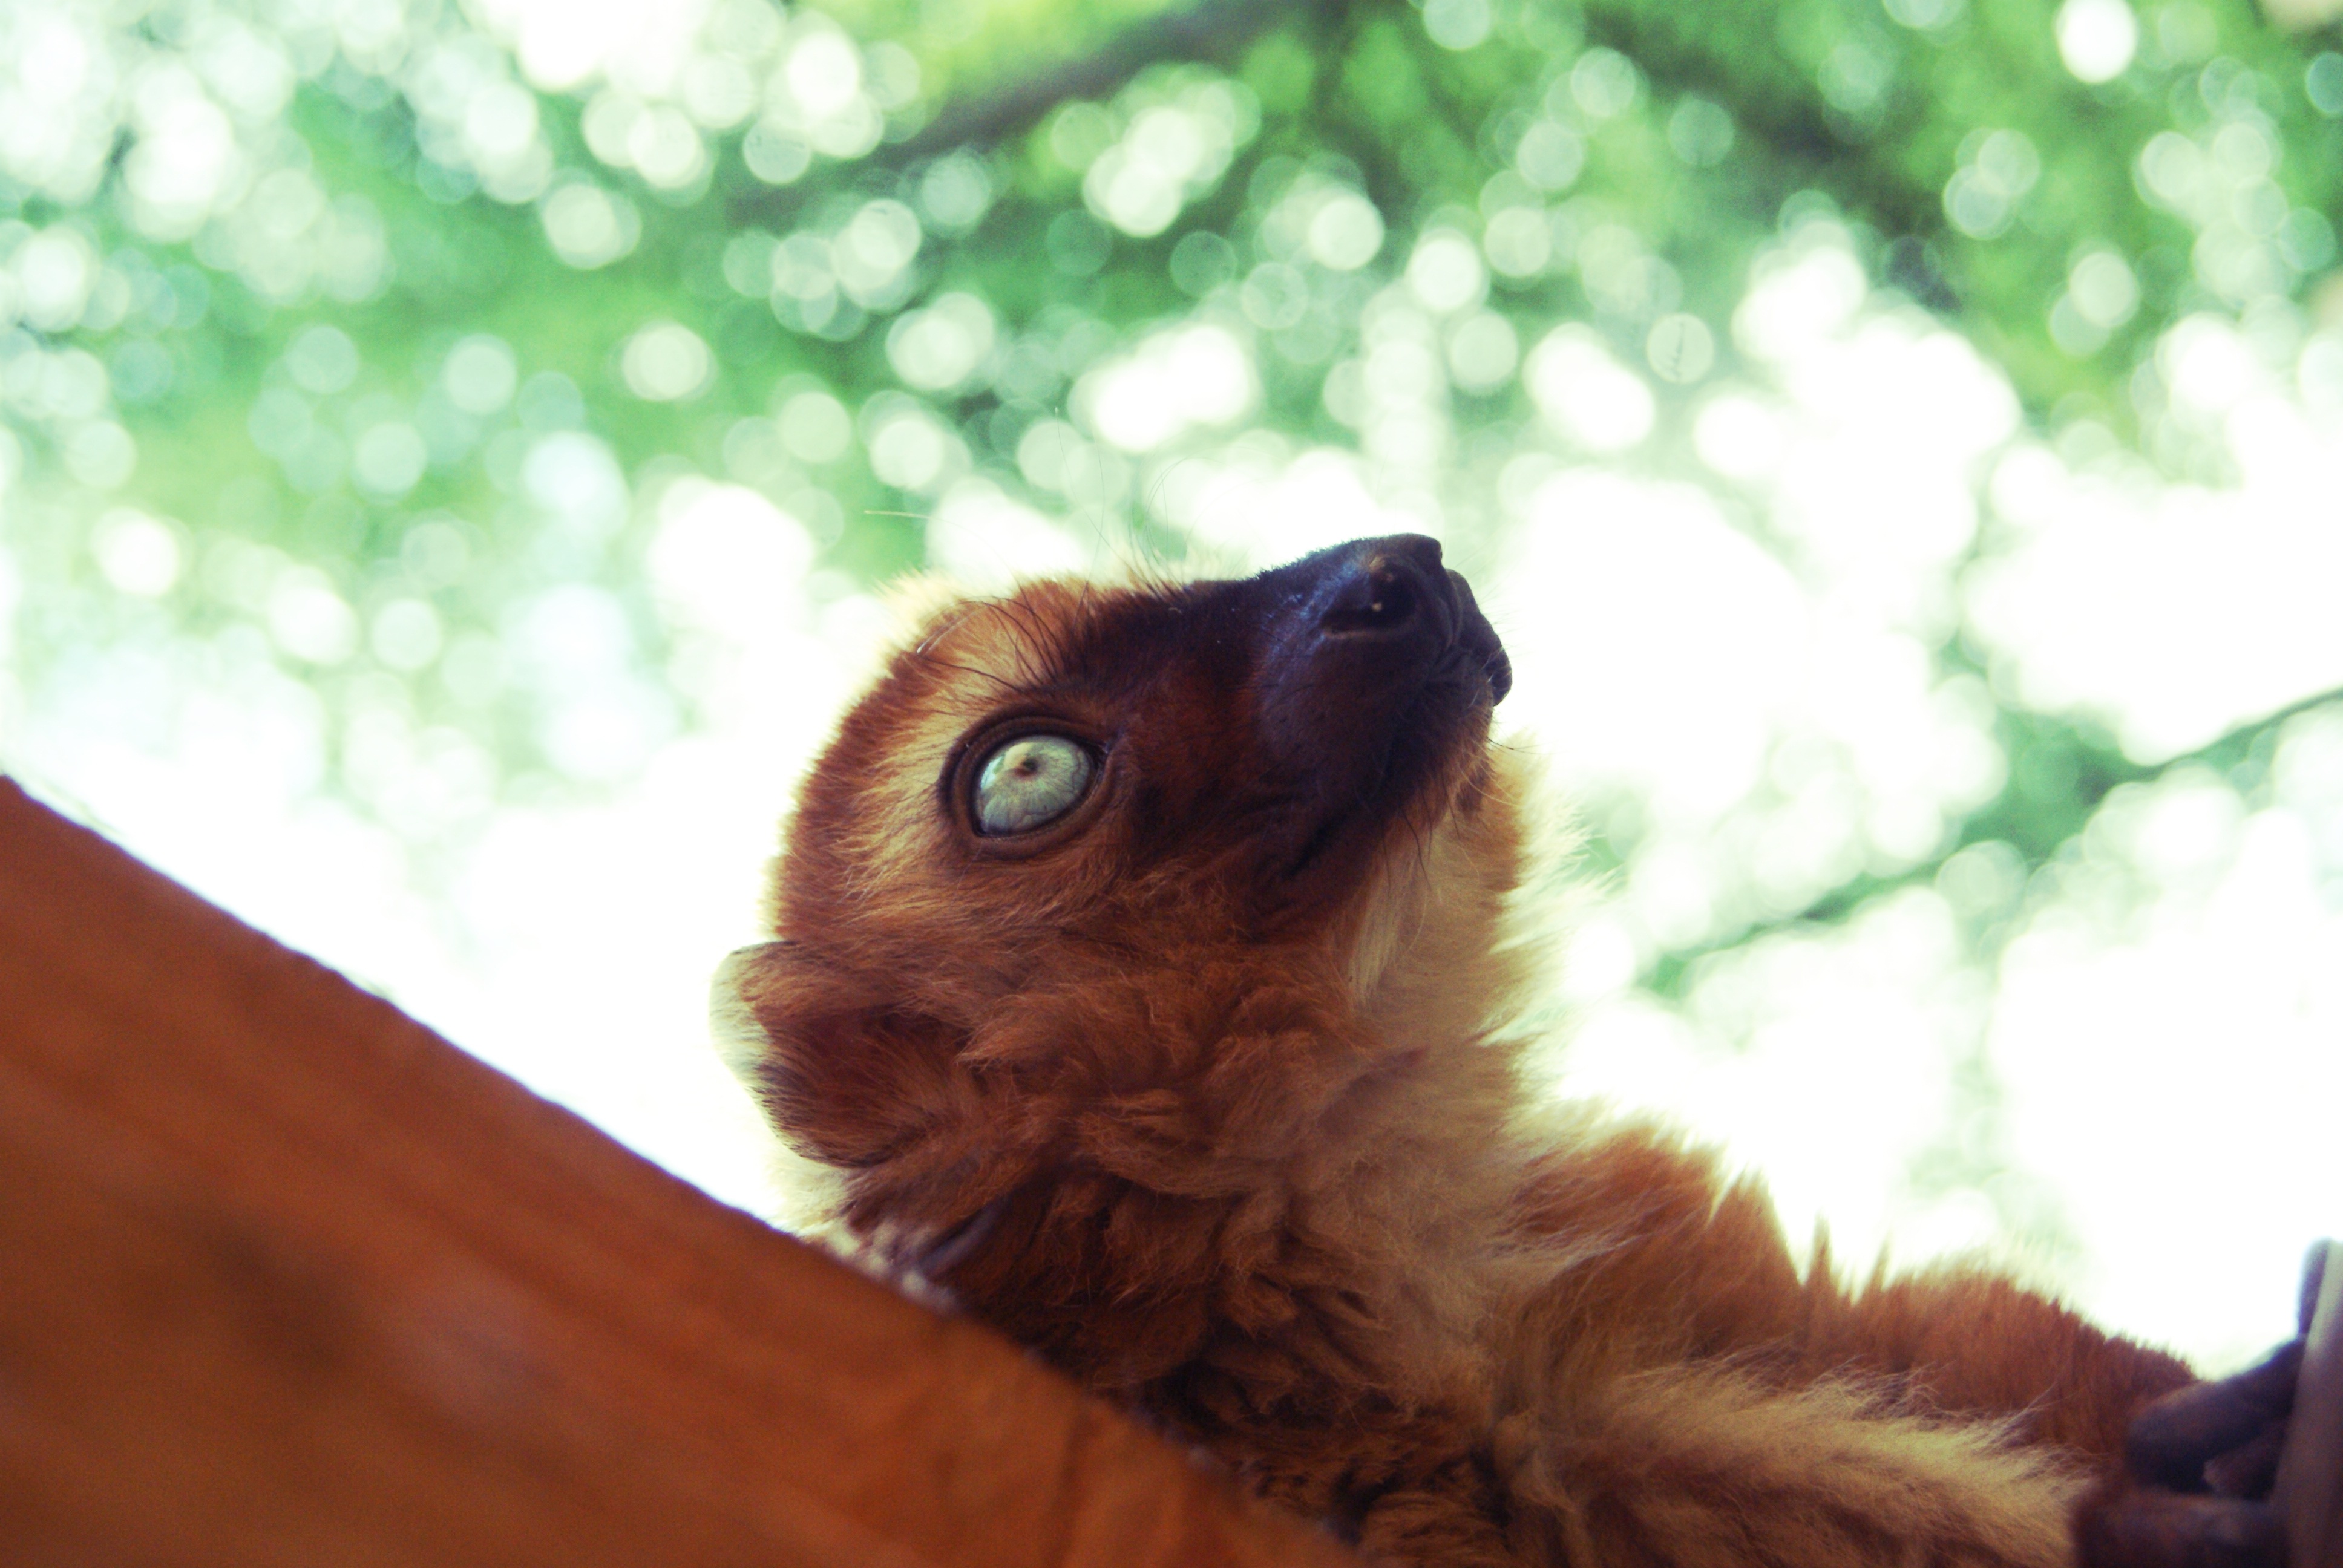
nature, animal, cute, wildlife, zoo, cat, mammal, monkey, primate, close up, face, ape, eye, vertebrate